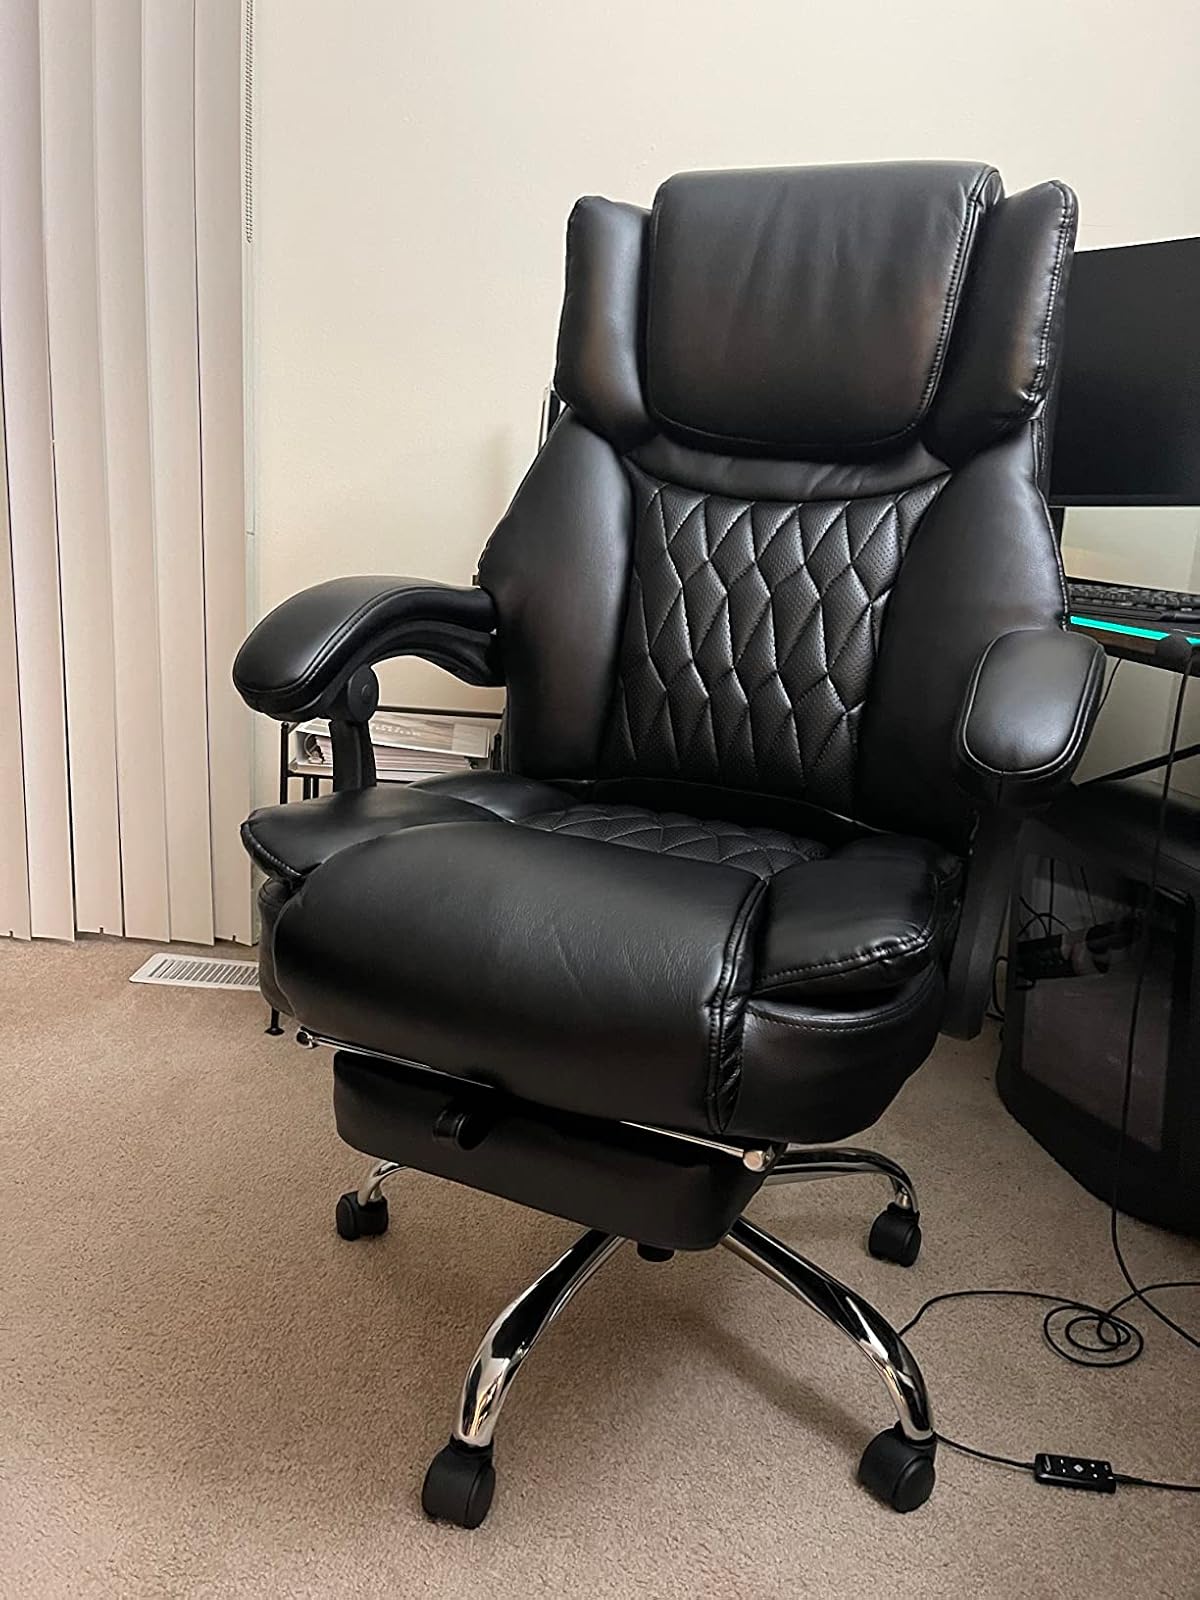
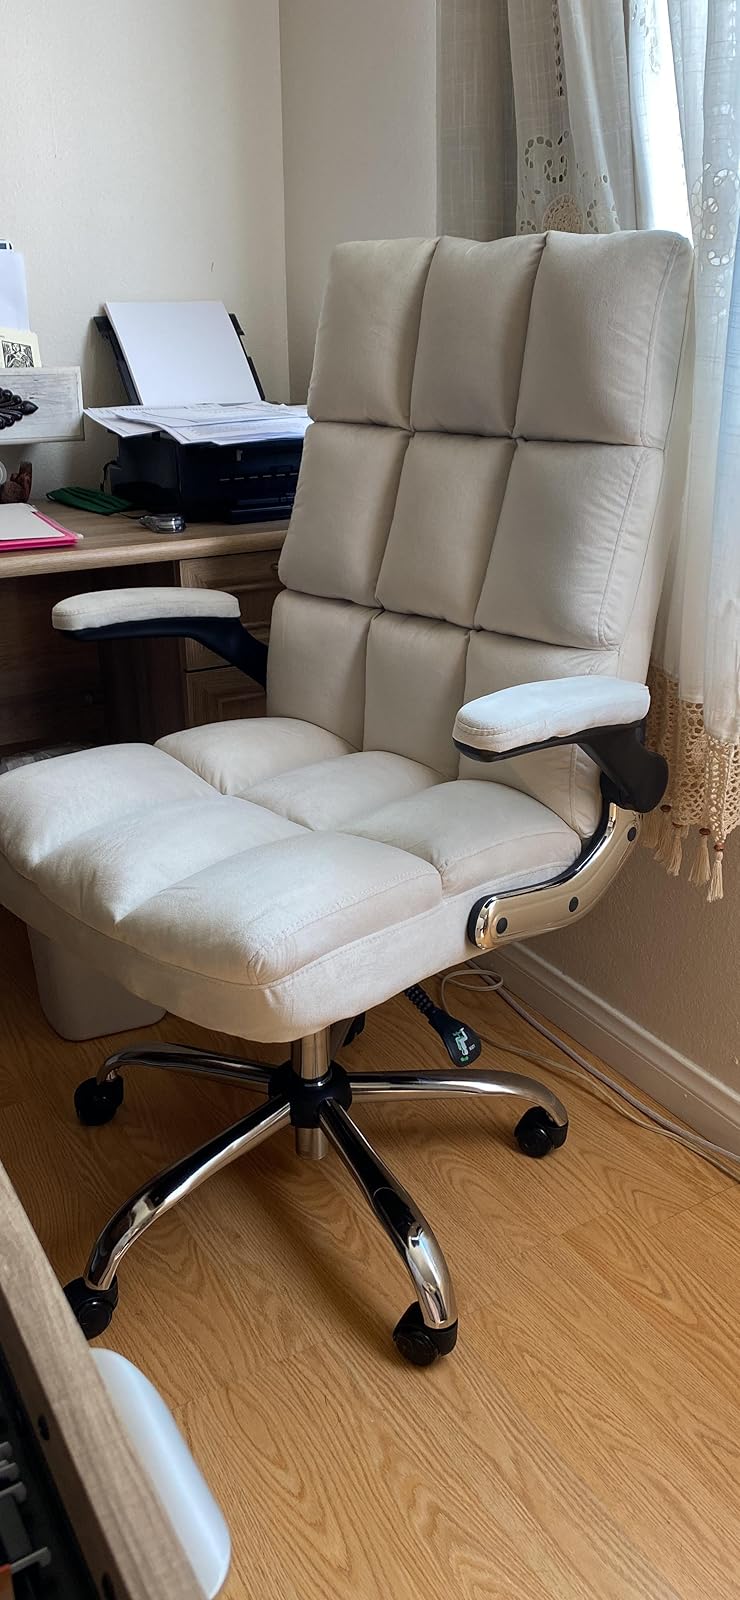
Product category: items_chair
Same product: no